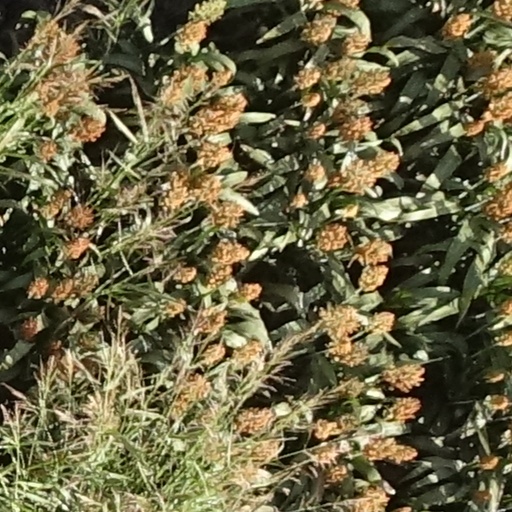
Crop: sorghum